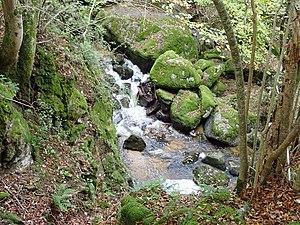
Le ruisseau du Piou à hauteur de Fabrèges (altitude du lieu
Le Piou est une rivière française du Massif central, sous-affluent de la Garonne par la Colagne et le Lot.